Kandyan dance

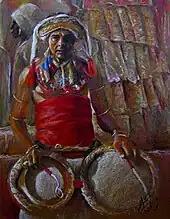
Thammattama drummer

The dancers wear elaborate costumes including a headdress. The dancer's chest is only covered by a decorative beaded net. This costume is known as the Ves costume. The headdress incorporates a metallic front which makes the dancer look taller than he is. The complete costume also includes anklets that produce a metallic rattle each